Boerum Hill Historic District

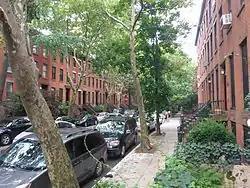
Bergen Street near Hoyt in Boerum Hill Historic District, August 2013

Boerum Hill Historic District is a national historic district in Boerum Hill, Brooklyn, New York City. It originally consisted of 238 contributing residential rowhouses and a few commercial buildings built between 1845 and 1890. Most are three bay, three story brick buildings with projecting stoops in a Greek Revival or Italianate style.